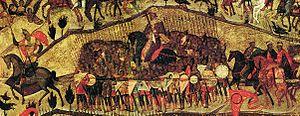
Le pozem est un terme d'iconographie qui désigne le sol, la terre représentée dans la partie le plus souvent inférieure des icônes. Habituellement sous la forme d'une bande de couleur brune ou verte. Il est peint directement sur le fond de la doska pour donner une assise à une scène, si un sol est nécessaire à la scène représentée.